Neville theory of Shakespeare authorship

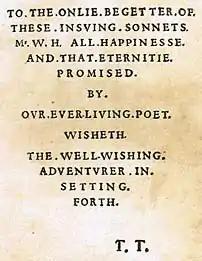
The Dedication to "Shakespeare's Sonnets" (1609)

In addition to the circumstances of Neville's life, the theory adduces several pieces of documentary evidence.